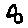
Label: 8